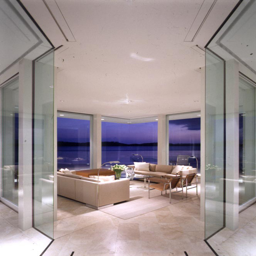
glass pavilion over the water .